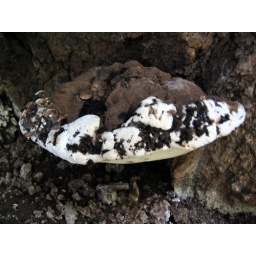
shelf fungus on roots underneath tree